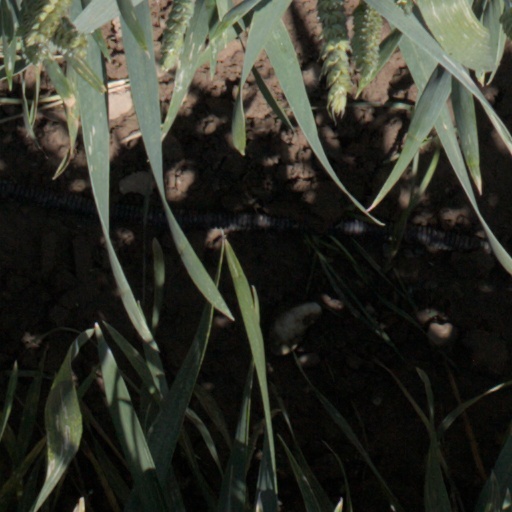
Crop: wheat